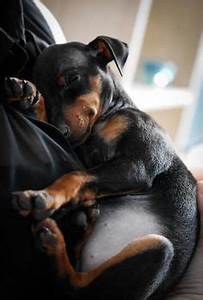
Label: dog